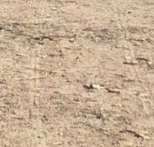
Surface type: compacted